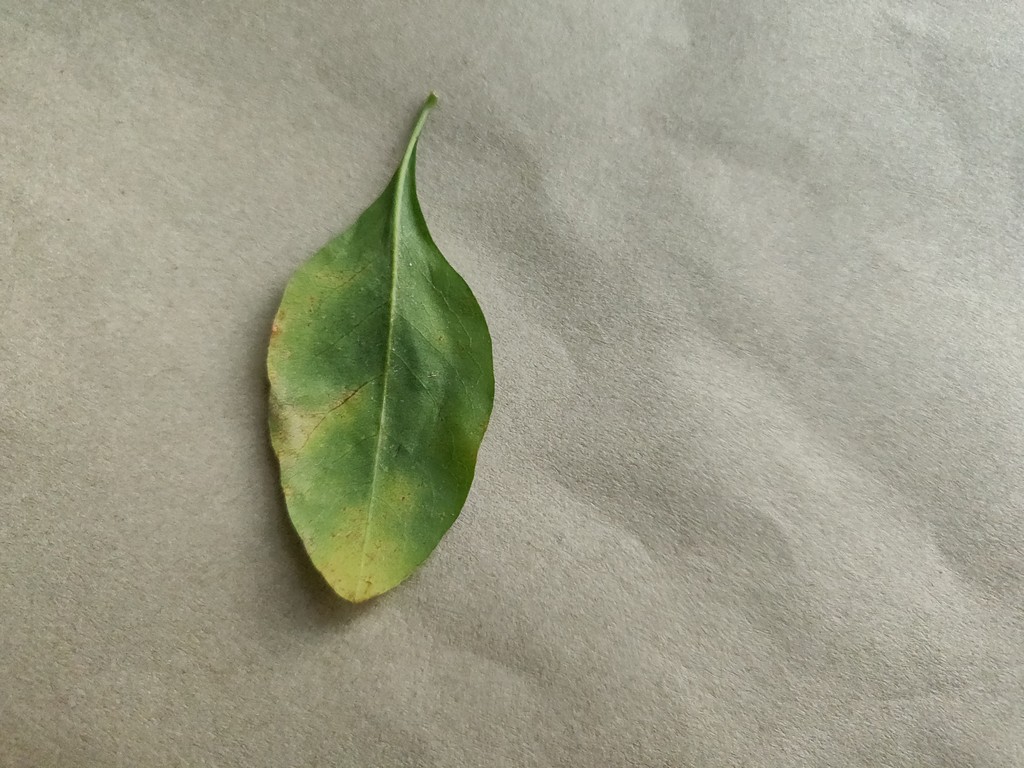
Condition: Unhealthy
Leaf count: single
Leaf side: back